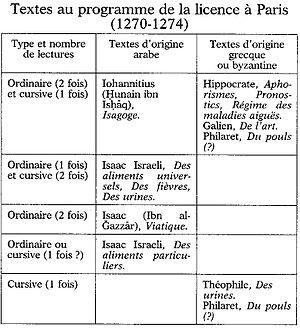
Textes au programme de al licence à Paris (1270-1274)
La transmission du savoir médical du monde musulman au monde latin intervient à une époque où la médecine médiévale européenne s'appuie principalement sur des textes latins de tableaux cliniques, de règles de diagnostics et de traitement, tandis que, dans le même temps, s'est développé, dans l’Orient musulman, un savoir théorique hérité du monde hellénistique et enrichi par la pensée de médecins d'un vaste territoire allant de l'Espagne et l'Afrique du nord, jusqu'en Inde. La médecine y atteint alors un important niveau théorique comme pratique : les maisons de la sagesse illustrent cet essor. À partir du XIᵉ siècle, l'occident médiéval reçoit grâce aux traductions latines d'auteurs arabes la transmission de sources grecques ainsi que l'apport d'un savoir original.